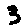
Label: 3